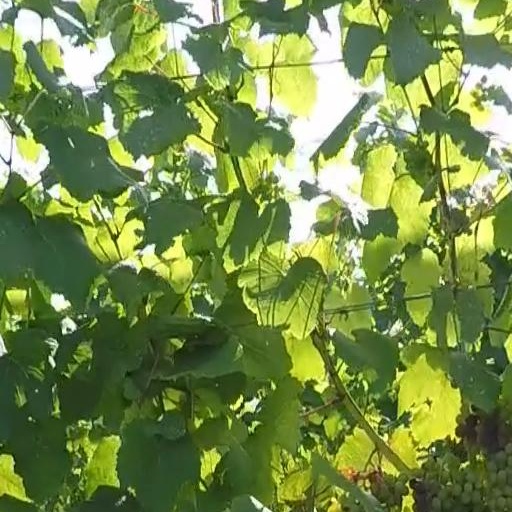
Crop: grape